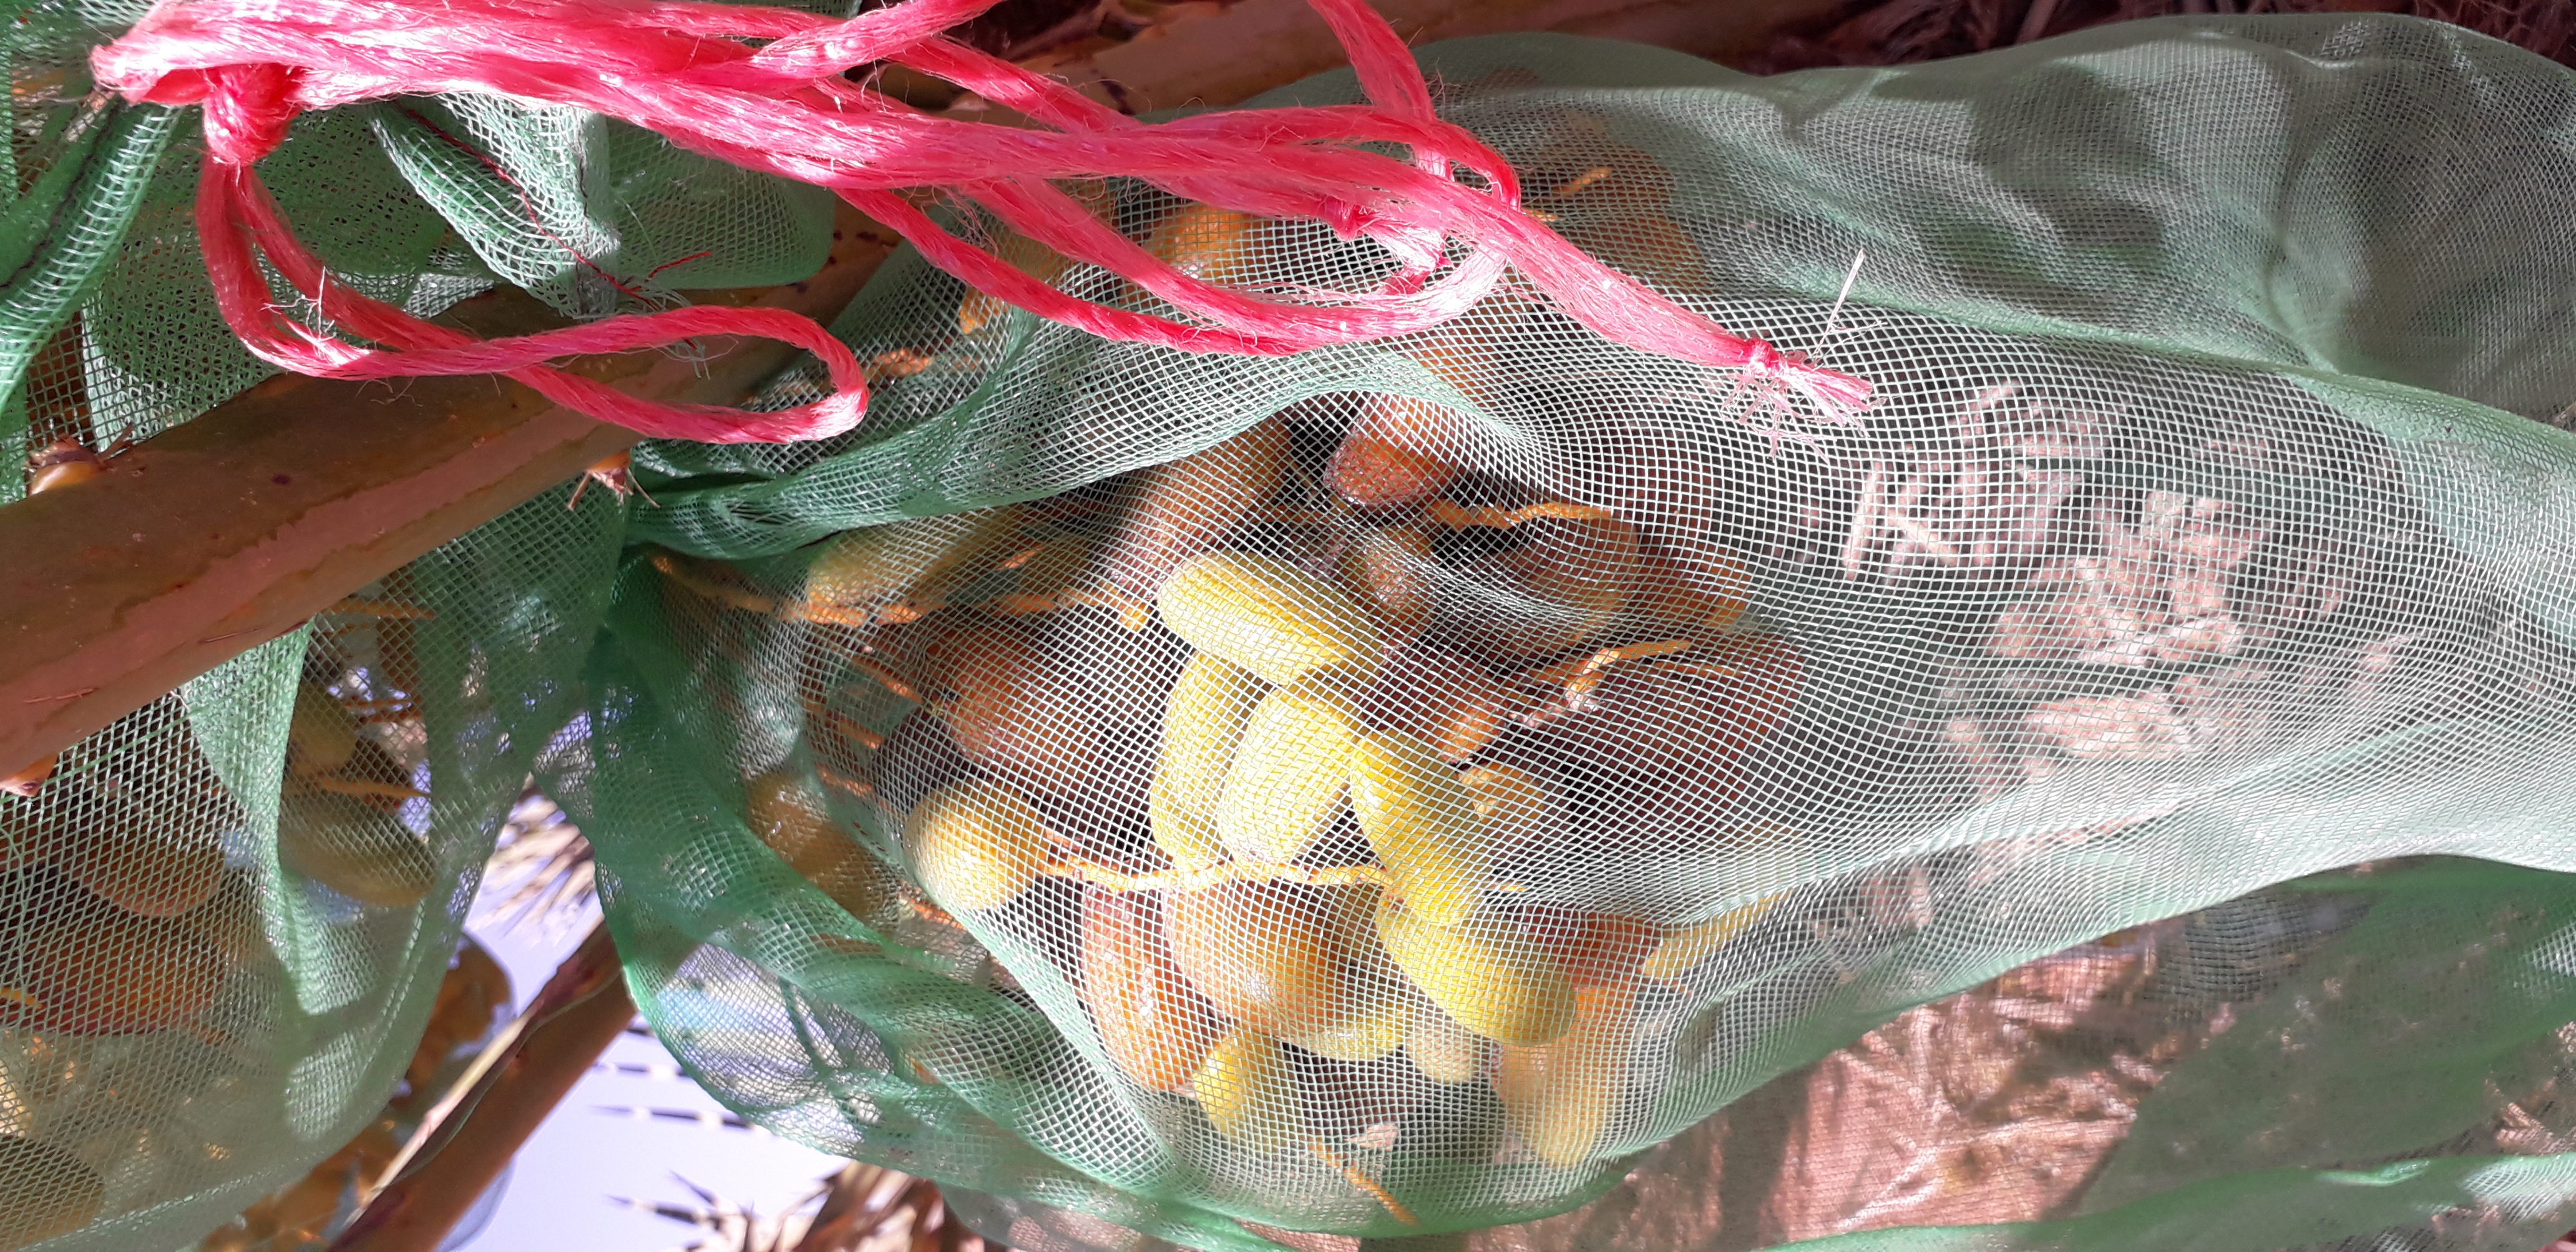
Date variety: kholt